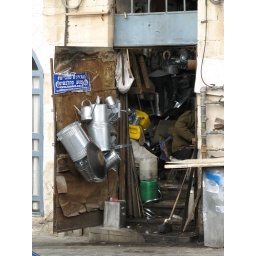
A tin smith's wares displayed on his shop door in the Shuk market area.